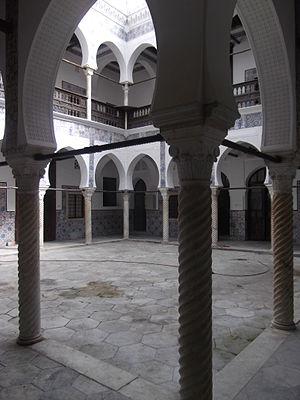
Les galeries entourant le patio du palais Hassan Pacha. Palais d’art mauresque, Dar Hassan fut construit vers 1790 comme résidence personnelle de Hassan Pacha trésorier du dey d'Alger. Plus tard il fut défiguré par des aménagements modernes commencés en 1839. Il servit alors de Palais d’hiver, sous le nom de Palais Bruce, aux gouverneurs généraux français jusqu’aux années 1950. This is a photo of a monument in Algeria identified by the ID 16-014
Le gouverneur d'Algérie est une fonction qui exista en Algérie française, sous différents noms — gouverneur général, commissaire extraordinaire, résident général puis délégué général — peu de temps après la conquête du territoire en 1830 jusqu'à l'indépendance en 1962